Bessie Rischbieth

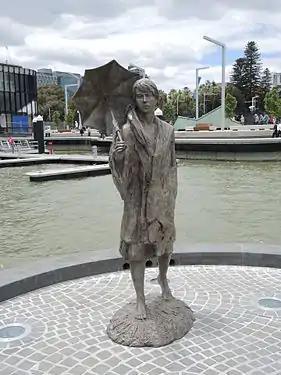
Statue of Bessie Rischbieth at Elizabeth Quay

The Women's Service Guilds were responsible for the founding of National Council of Women of Australia, Girl Guides, the Housewives Association, Civilian Widows, Swan River Conservation, and many other organisations dispensing or advocating social justice to women and children across the state and nation.